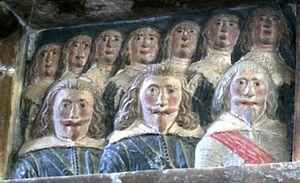
Sir John Davie, 1ᵉʳ baronnet de Creedy dans la paroisse de Sandford, près de Crediton, dans le Devon, était membre de la gentry du Devonshire.